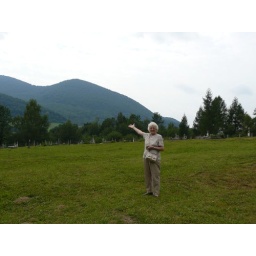
Helen is standing in church cemetery. The mountain in the background is over 900 meters high